2024 Food City 300

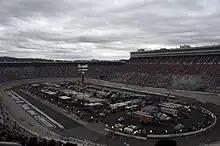
Bristol Motor Speedway, the track where the race was held.

The Bristol Motor Speedway, formerly known as Bristol International Raceway and Bristol Raceway, is a NASCAR short track venue located in Bristol, Tennessee. Constructed in 1960, it held its first NASCAR race on July 30, 1961. Despite its short length, Bristol is among the most popular tracks on the NASCAR schedule because of its distinct features, which include extraordinarily steep banking, an all concrete surface, two pit roads, and stadium-like seating. It has also been named one of the loudest NASCAR tracks.